Lycerius

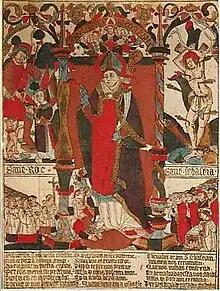
Saint Lycerius (middle) with Saint Roch and Saint Sebastian (holy card, 15th century).

Saint Lycerius (sometimes also Glycerius) (died 548) was a bishop of Couserans in the late 5th and 6th centuries.